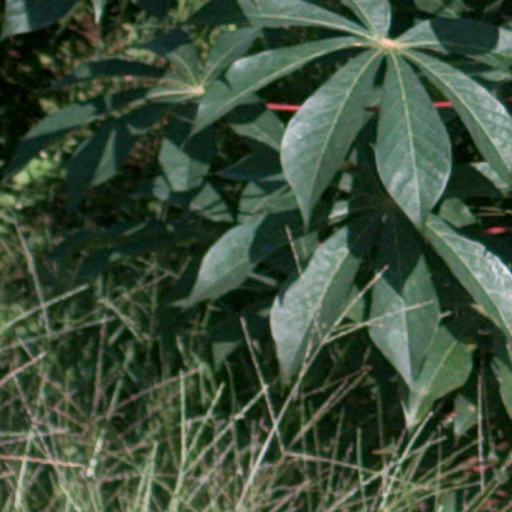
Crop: cassava